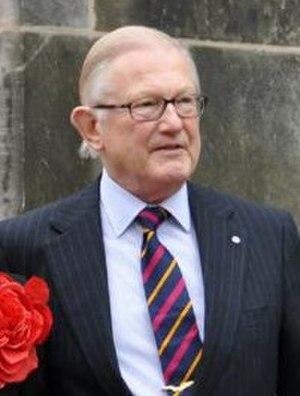
La famille royale des Pays-Bas est composée de membres considérés comme dynastes au sein de la famille du monarque néerlandais.
La princesse Margriet Francisca des Pays-Bas, princesse d’Orange-Nassau, princesse de Lippe-Biesterfeld, née le 19 janvier 1943 à Ottawa au Canada, est la troisième des quatre filles de la reine Juliana des Pays-Bas et du prince consort Bernhard de Lippe-Biesterfeld. En tant que fille de la reine Juliana et sœur cadette de l'ancienne reine Beatrix, Margriet appartient à la famille royale des Pays-Bas et occupe actuellement le huitième et dernier rang dans l’ordre de succession au trône des Pays-Bas.
Pieter van Vollenhoven, né le 30 avril 1939 à Schiedam, est l’époux de la princesse Margriet des Pays-Bas, et un membre, par son mariage, de la famille royale néerlandaise.